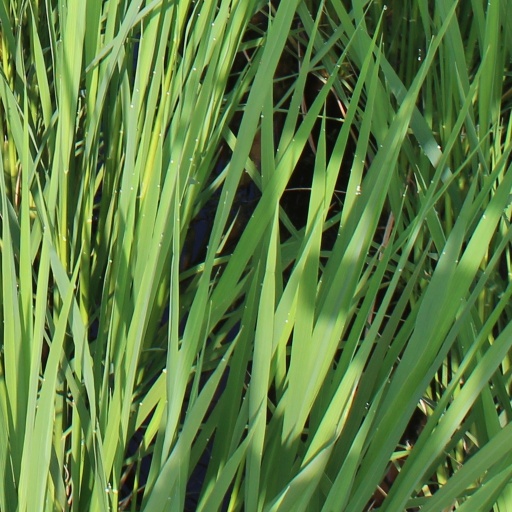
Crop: rice